Maryland–Estonia National Guard Partnership

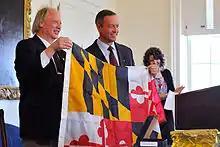
Maryland's governor and Estonia's deputy governor sign a memorandum of understanding in 2009 - an extension of the relationship begun in 1993 - designed to encourage and strengthen cultural and social relationships between the two countries.

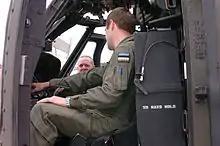
The Estonian ambassador to the United States visits the Army Aviation Support Facility in Maryland to meet with Estonian Air Force pilots training with the Maryland Army National Guard.

The current focus of the Maryland-Estonia Partnership is purely military-to-military based and includes ISAF Operational Support, Cyber Defense, Special Operations Forces (SOF) development, EST Air Force development, and the development of a Veteran Care/Warrior Warrior Program. To this end, Estonia hopes to improve training and force protection in support of ISAF and export expertise in cyber defense, explosive ordnance disposal, and E-governance to other NATO/EU nations. Additionally, Estonia seeks opportunities to increase their support of international operations, co-deployments with MD and enhanced regional M2M/Security Cooperation efforts.